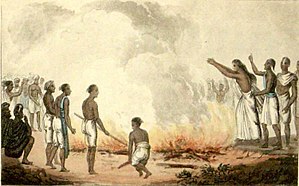
Selvmord / Samfund og kultur / Religiøs overbevisning
En hindu-enke stiger op på sin mands ligbål. Enkebrænding, 1820'erne.
Selvmord er den bevidste handling at tage sit eget liv. 'Selvmord begås tit i desperation og kan skyldes psykisk sygdom: depression, bipolar affektiv sindslidelse, skizofreni, alkoholisme eller stofmisbrug. Økonomiske problemer eller vanskelige relationer spiller ofte en rolle. Forebyggelse af selvmord omfatter begrænset adgang til våben, behandling af sindslidelser, stofmisbrug og en forbedret økonomi.